Oregon

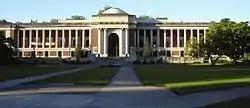
The Memorial Union at Oregon State University

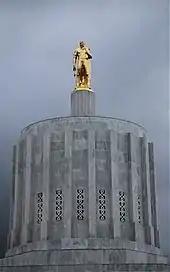
Golden Pioneer atop the Oregon State Capitol

Vast forests have historically made Oregon one of the nation's major timber-producing and logging states, but forest fires (such as the Tillamook Burn), over-harvesting, and lawsuits over the proper management of the extensive federal forest holdings have reduced the timber produced. Between 1989 and 2011, the amount of timber harvested from federal lands in Oregon dropped about 90%, although harvest levels on private land have remained relatively constant.